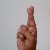
The image shows a hand gesture representing the letter 'R' in Indian Sign Language.